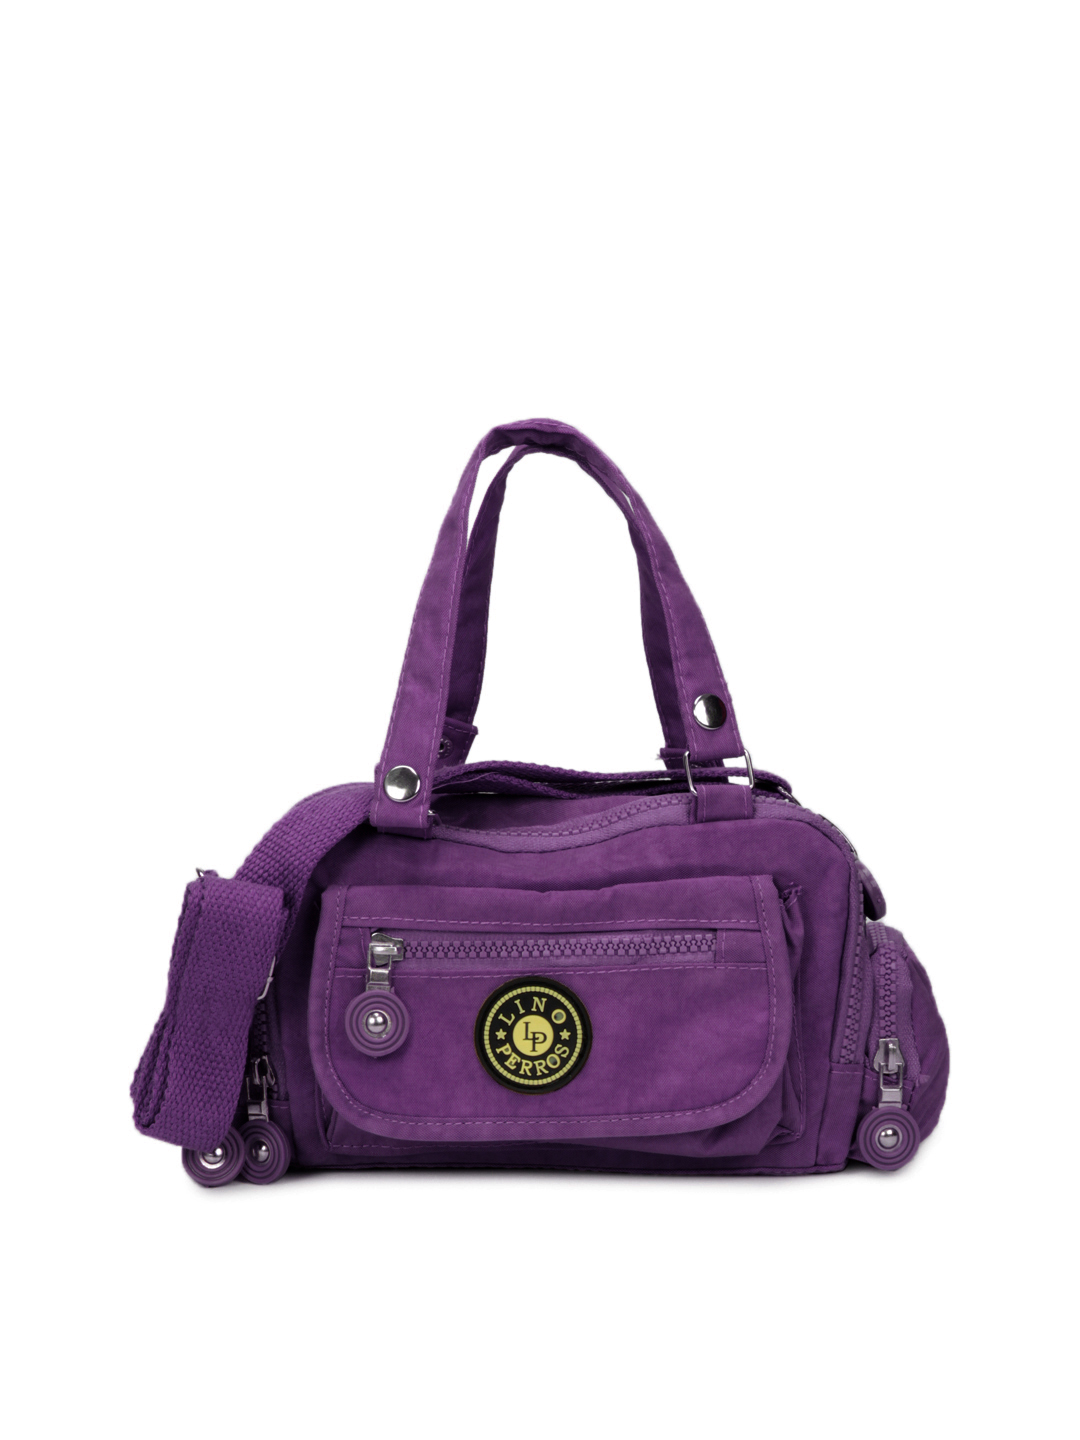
Lino Perros Women Sporty Purple Handbag
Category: Accessories / Bags / Handbags
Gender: Women
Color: Purple
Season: Summer 2012
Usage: Casual